Tin(IV) chloride

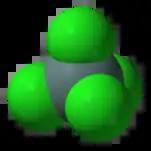
Space-filling model of anhydrous SnCl.

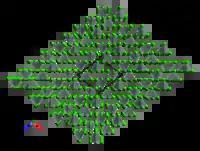
Structure of solid SnCl.

Anhydrous tin(IV) chloride solidifies at −33 °C to give monoclinic crystals with the P21/c space group. It is isostructural with SnBr. The molecules adopt near-perfect tetrahedral symmetry with average Sn–Cl distances of 227.9(3) pm.